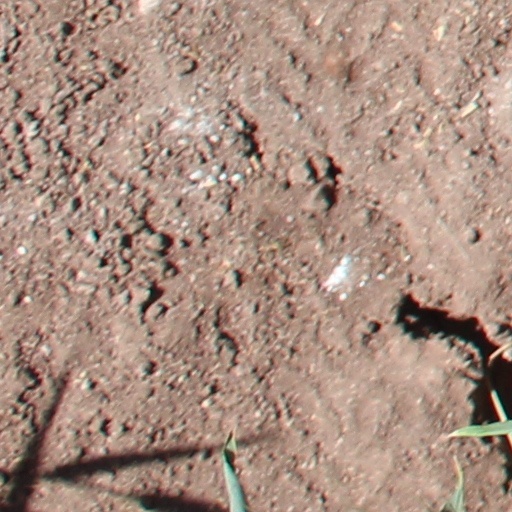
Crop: wheat